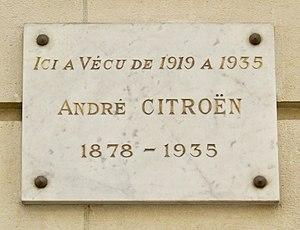
Plaque commémorative, 31 rue Octave-Feuillet, Paris 16e. «
André Citroën, né le 5 février 1878 à Paris 9ᵉ au 44, rue Laffitte, et mort le 3 juillet 1935 à Paris 16ᵉ, est un ingénieur polytechnicien français, pionnier de l'industrie automobile, fondateur de l'empire industriel automobile de même nom en 1919.
La rue Octave-Feuillet est une voie du 16ᵉ arrondissement de Paris, en France.